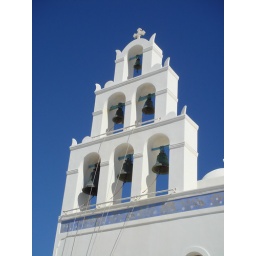
A brilliant blue sky ~ ahh, the sound of the bells of Santorini in the Greek Isles. A sight to behold.